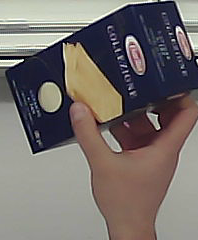
Product: barilla_lasagne